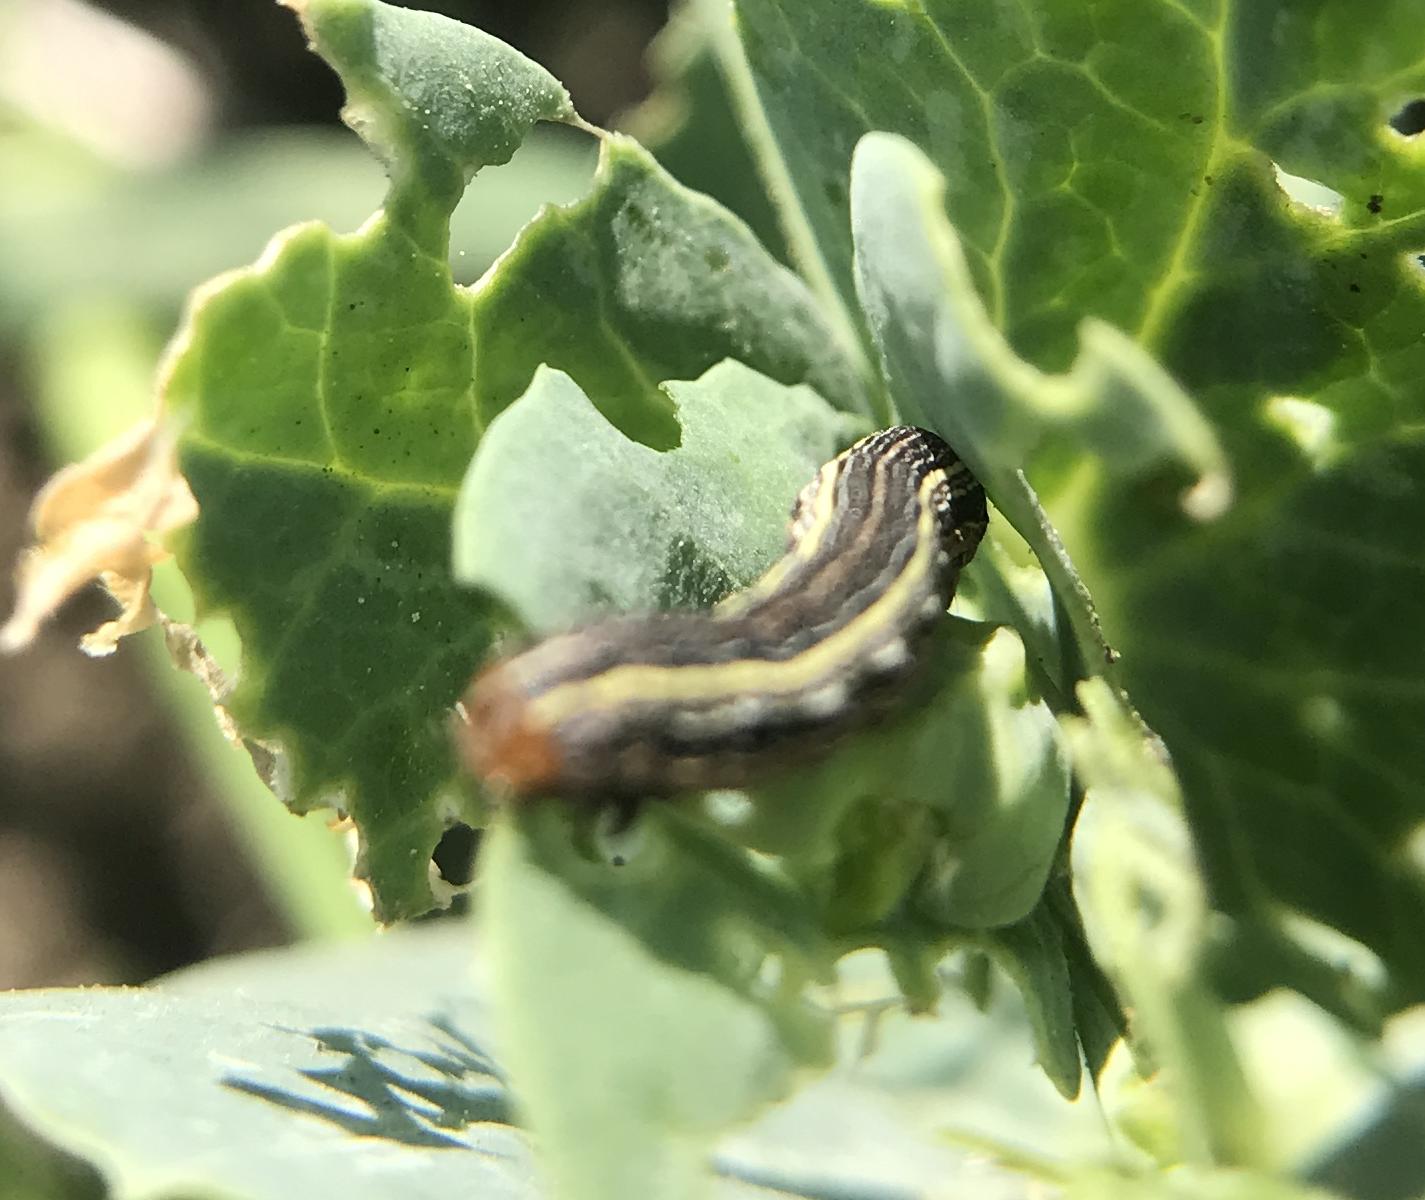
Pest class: occasional_pest